Ilya Lyubimov

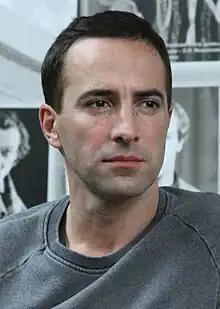
Ilya Lyubimov is an actor

Ilya Lyubimov (born February 21, 1977) is a Russian theatre actor. He appeared in more than 60 films.